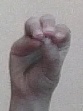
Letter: ha